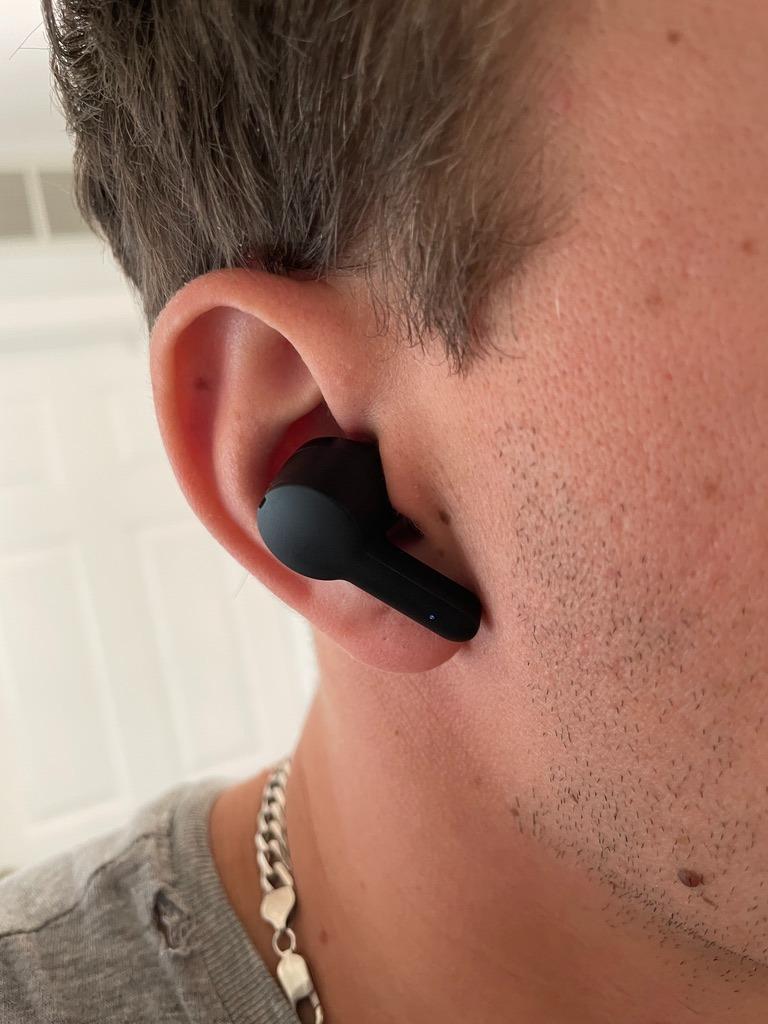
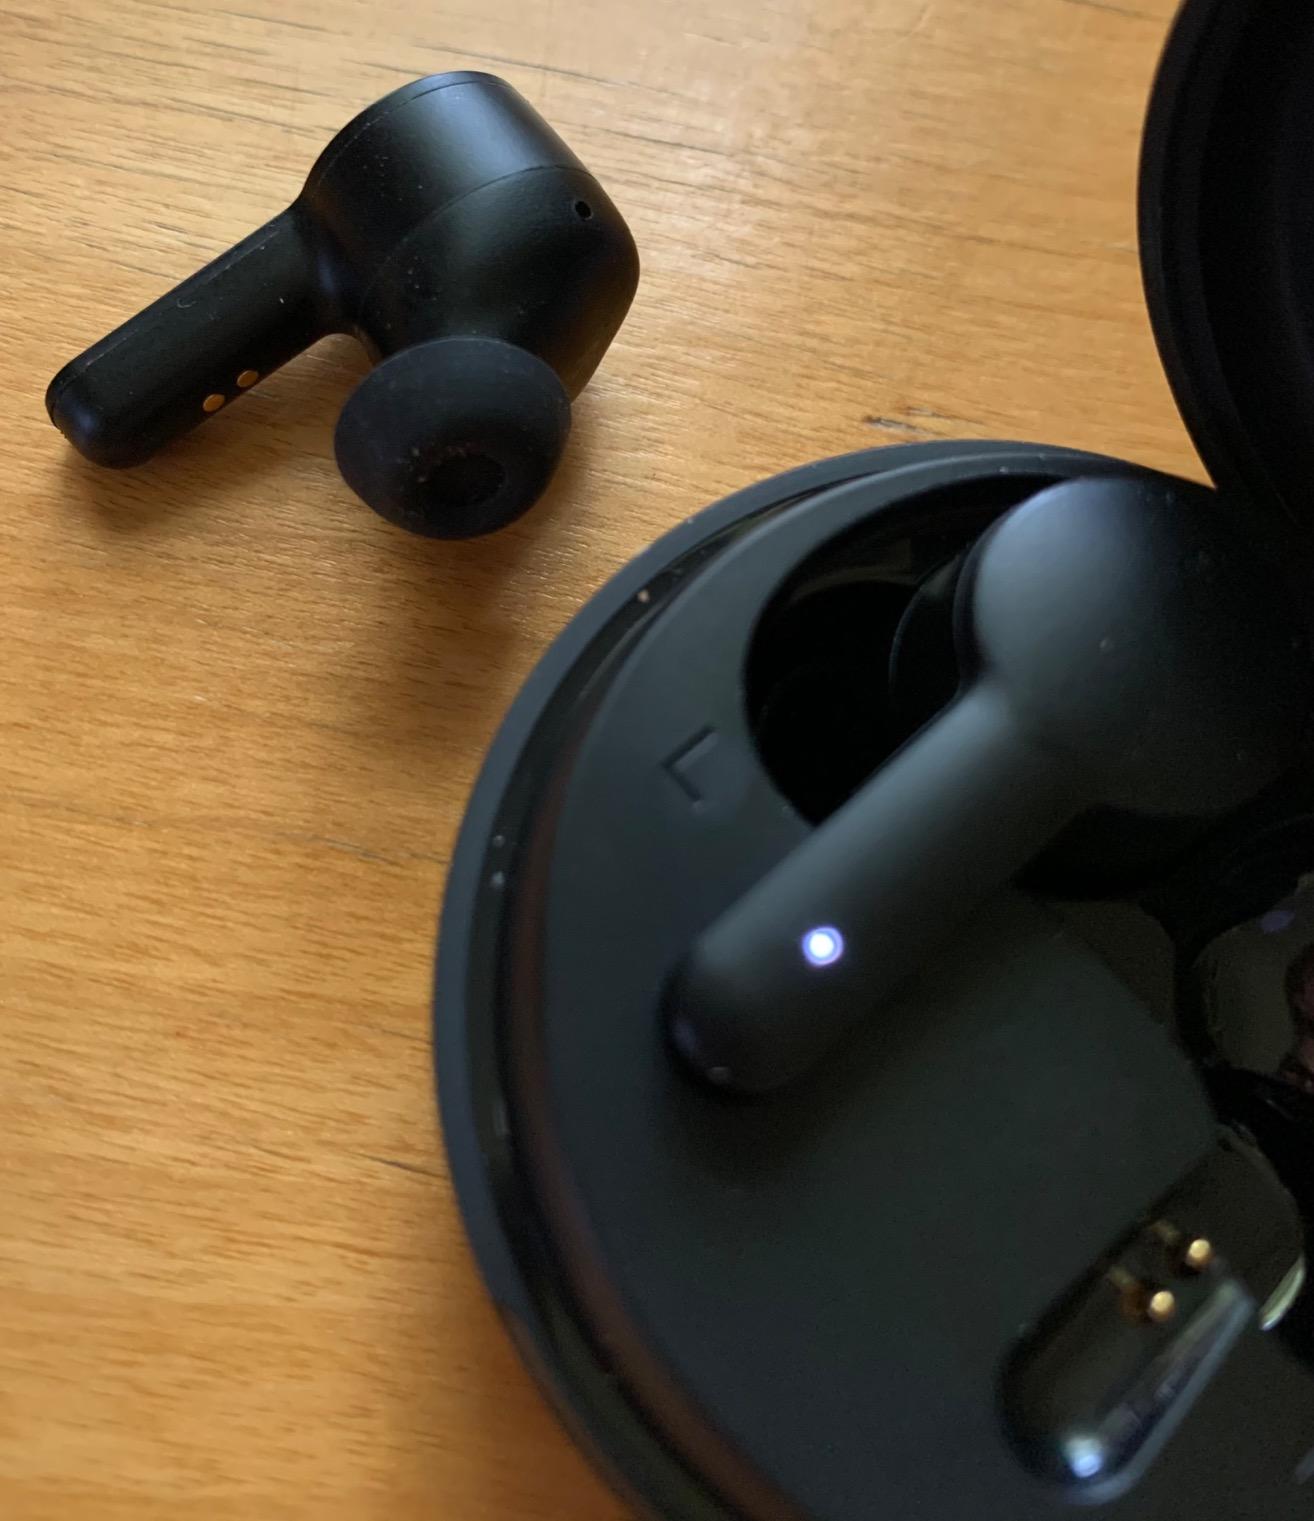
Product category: earbuds
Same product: yes